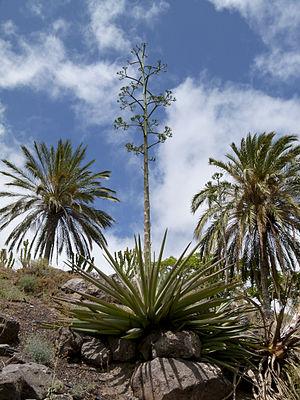
Agave, Fuerteventura, les Canaries, Espagne